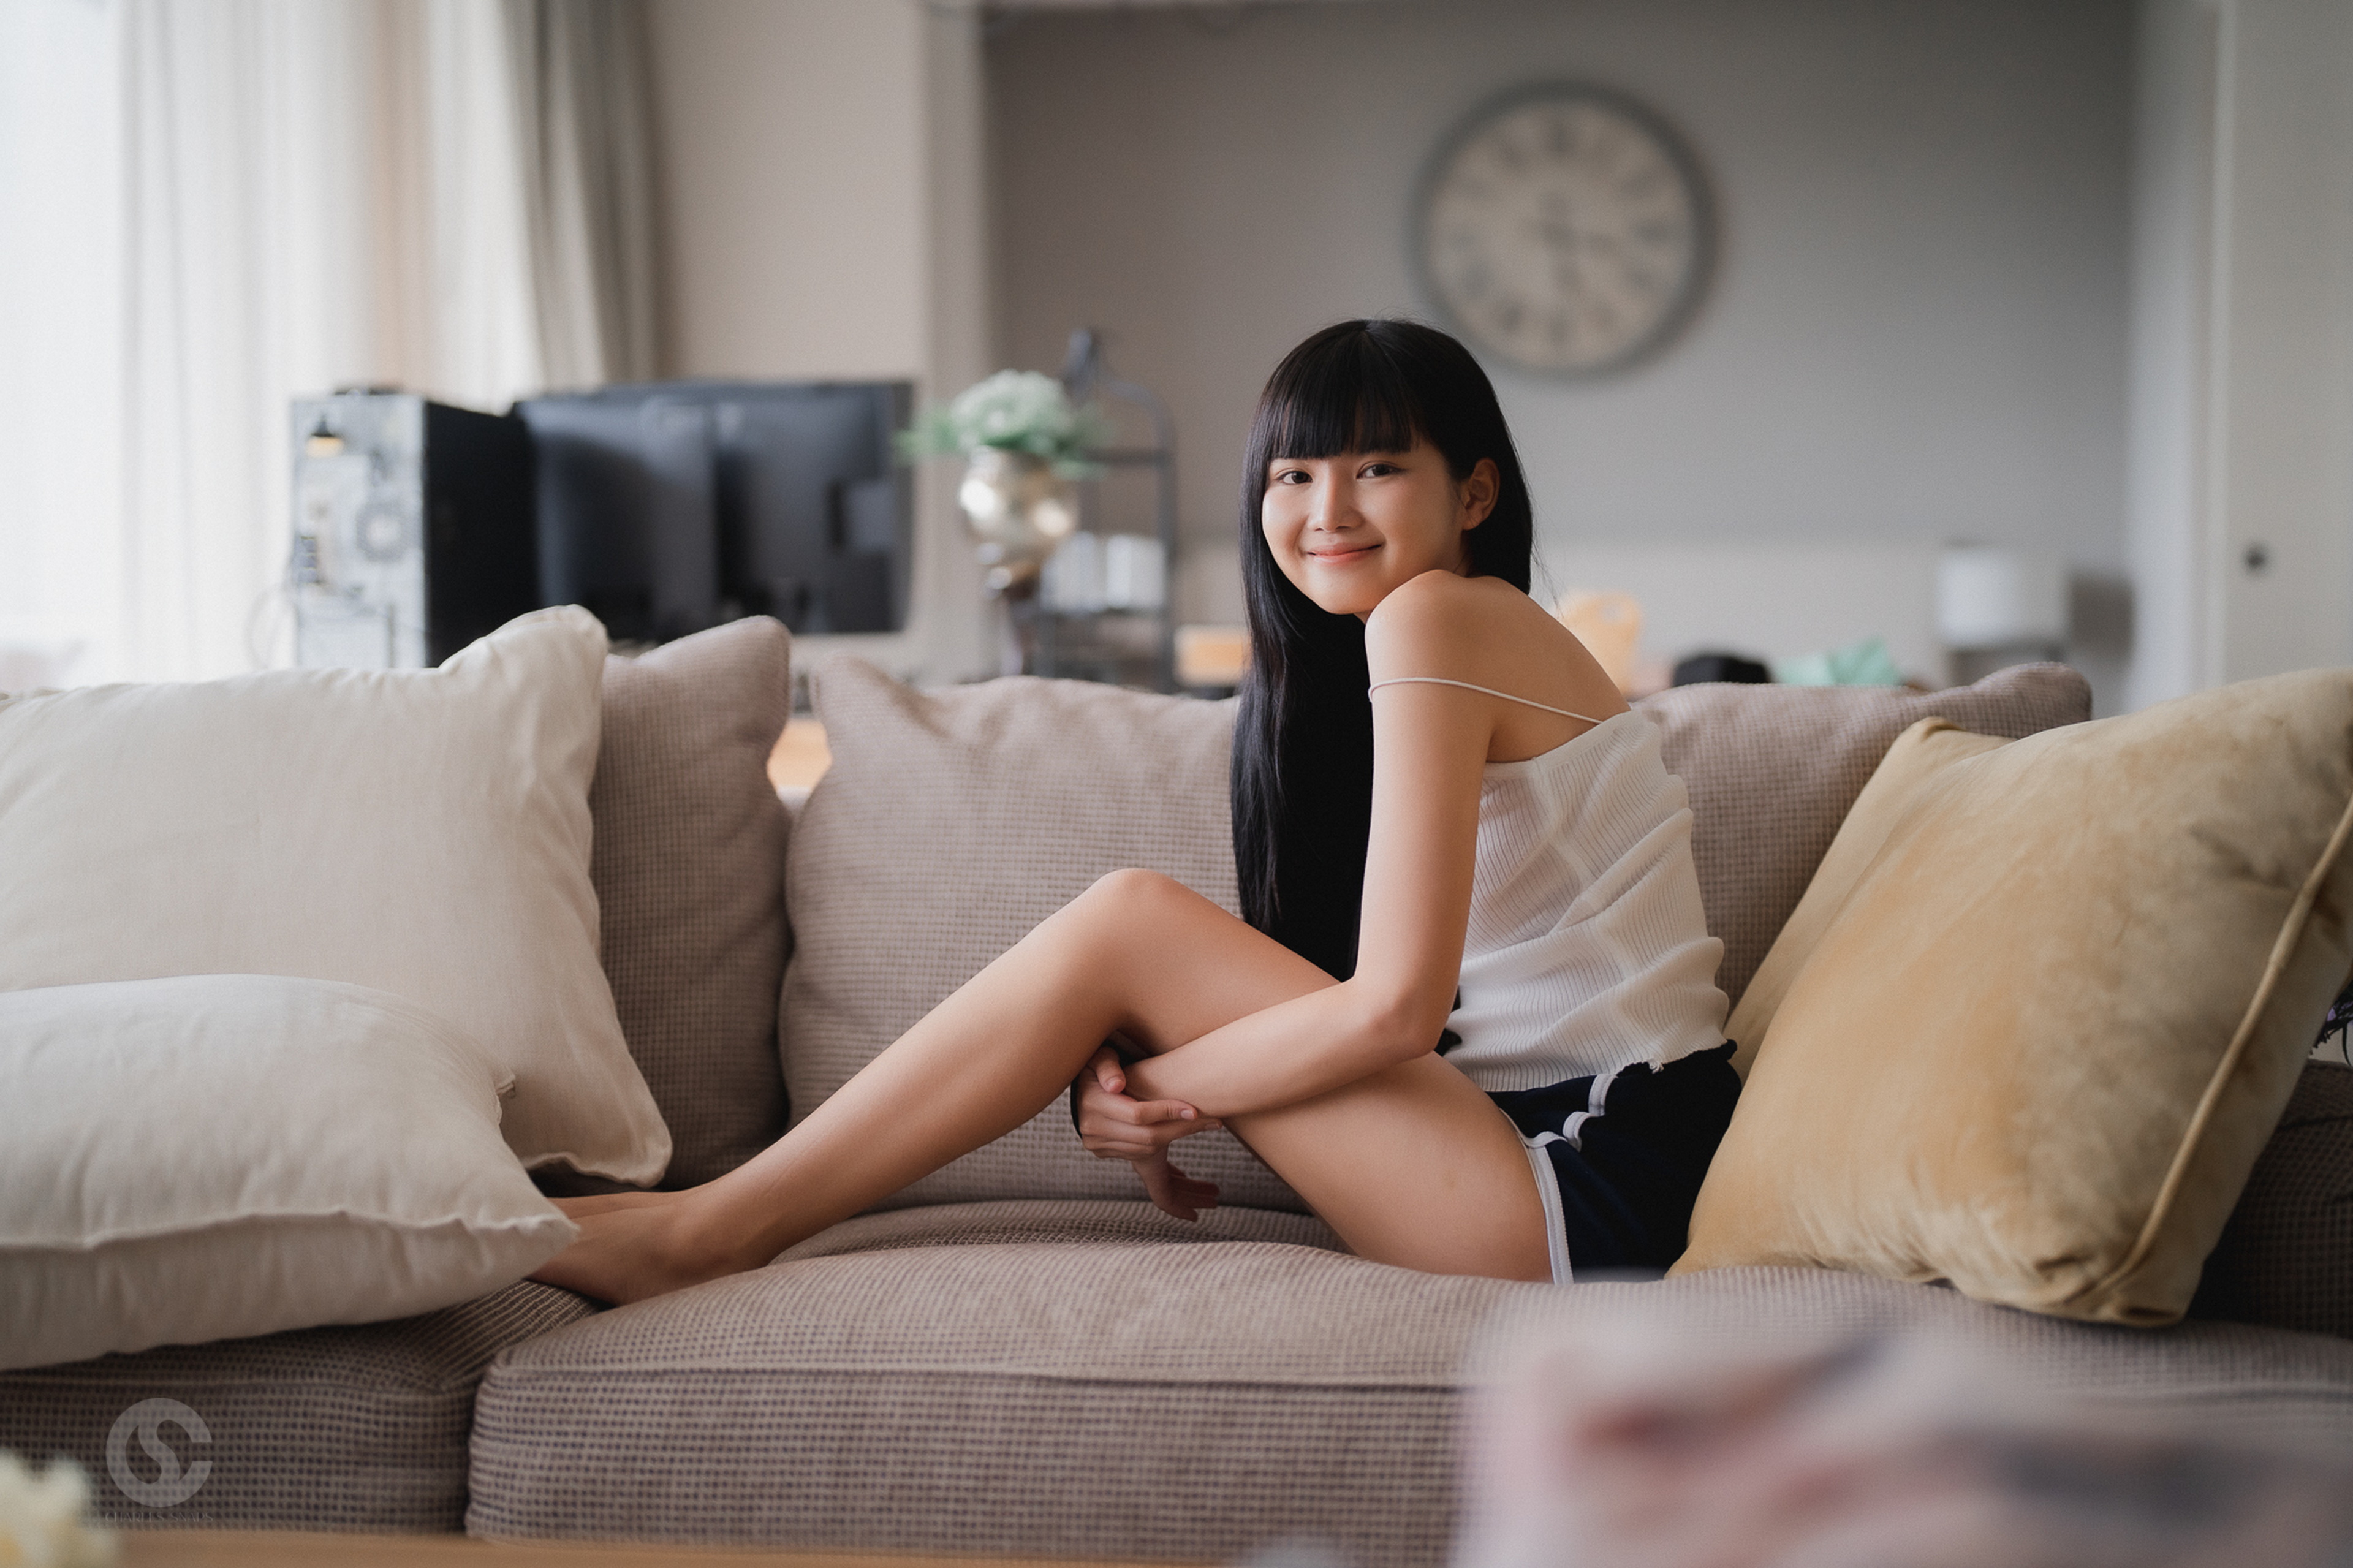
sexy, girl, girls, thai, korea, china, cute, woman, model, person, face, couch, smile, shoulder, arm, furniture, leg, comfort, neck, flash photography, textile, interior design, living room, thigh, studio couch, waist, knee, floor, finger, clock, flooring, black hair, lamp, gravure idol, long hair, fashion model, human leg, happy, fashion design, blond, brown hair, sitting, room, fur, eyewear, foot, throw pillow, art model, fashion accessory, photo shoot, sportswear, leisure, flesh, leather